Answer in natural language. Considering the relative positions, where is Doorway (marked B) with respect to wooden stool (marked C)? Choose between the following options: left or right
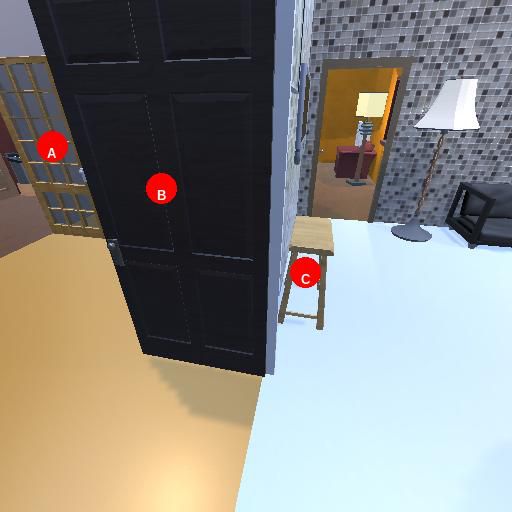
<answer>left</answer>